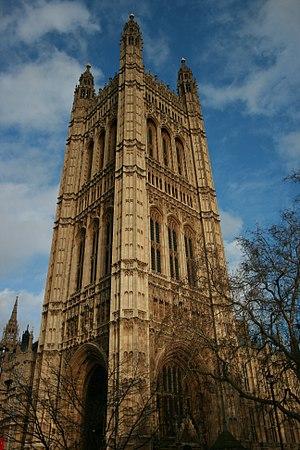
La tour Victoria est une tour carrée située à l'extrémité sud-ouest du palais de Westminster à Londres, en Angleterre. Elle est nommée en l'honneur de la reine Victoria.